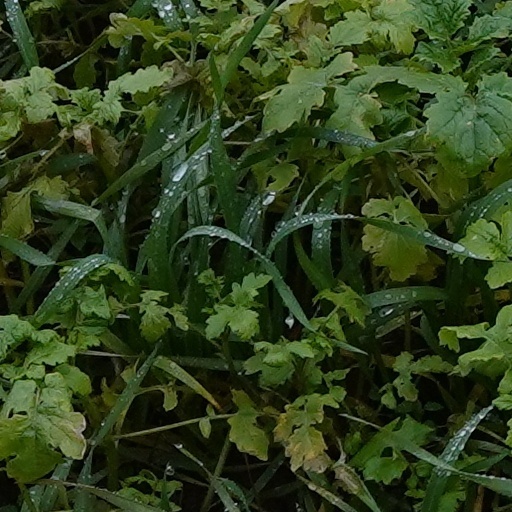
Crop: wheat